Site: brandenburg
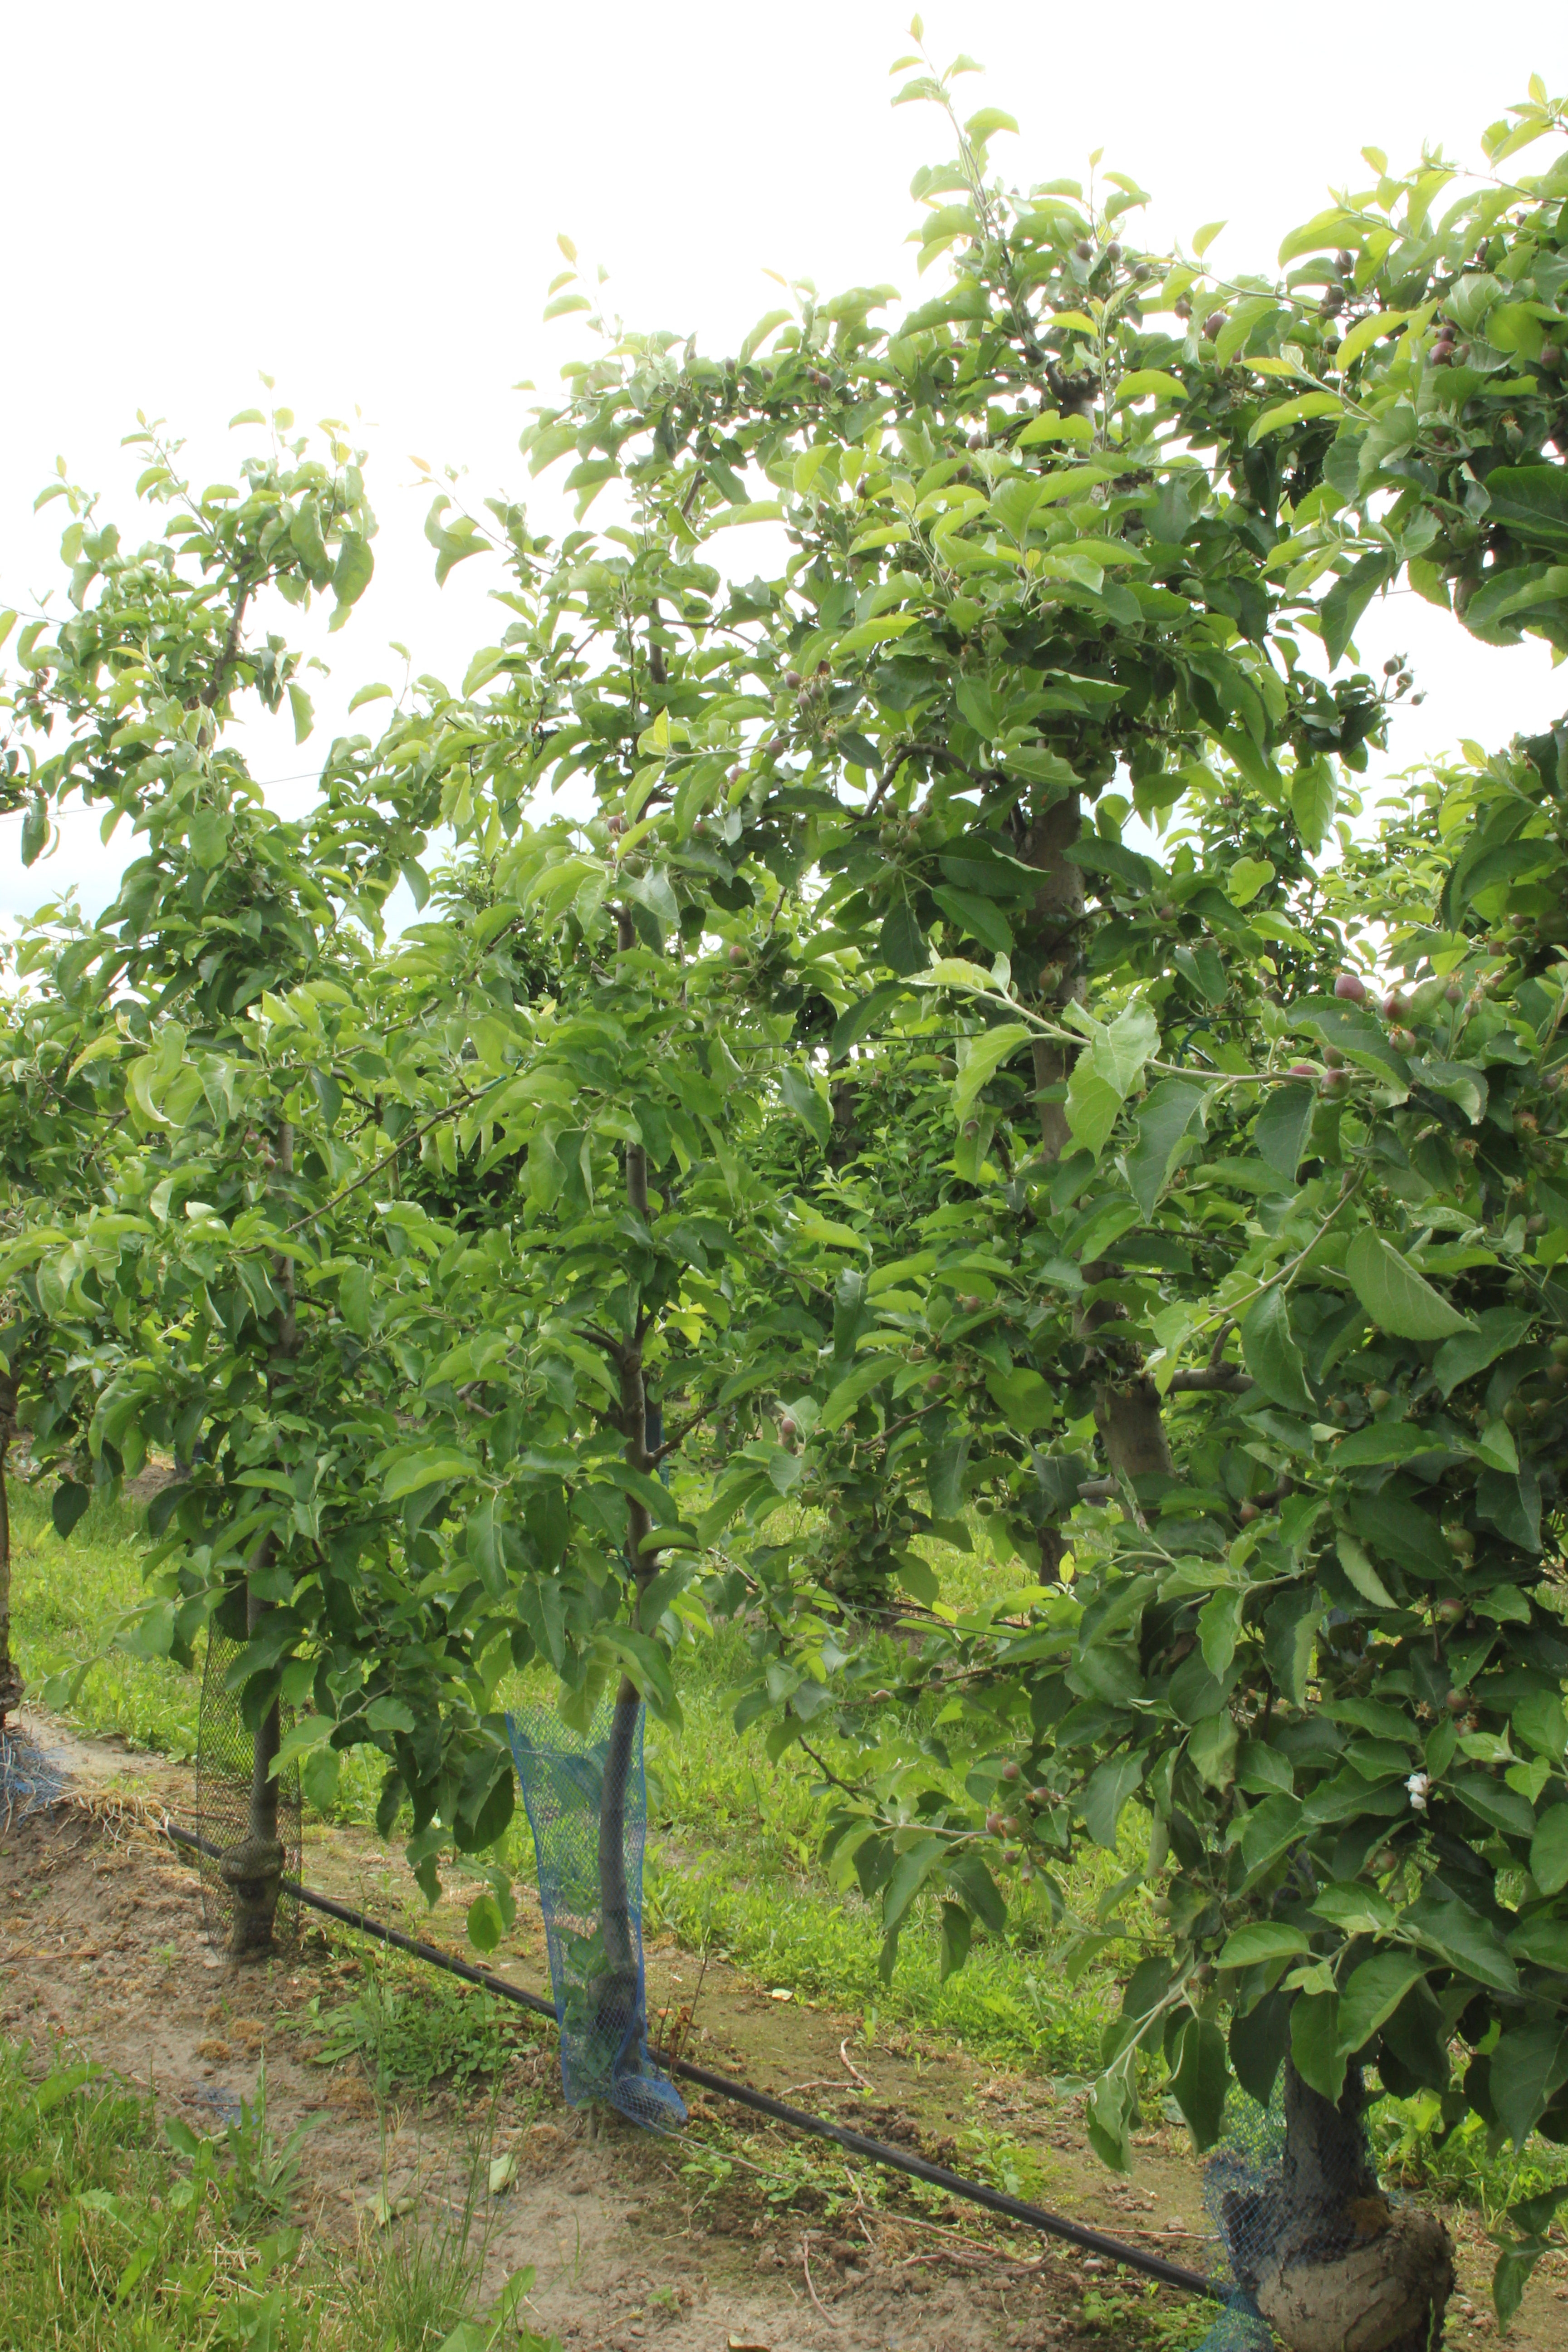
Growth stage (BBCH 72): Development of fruit